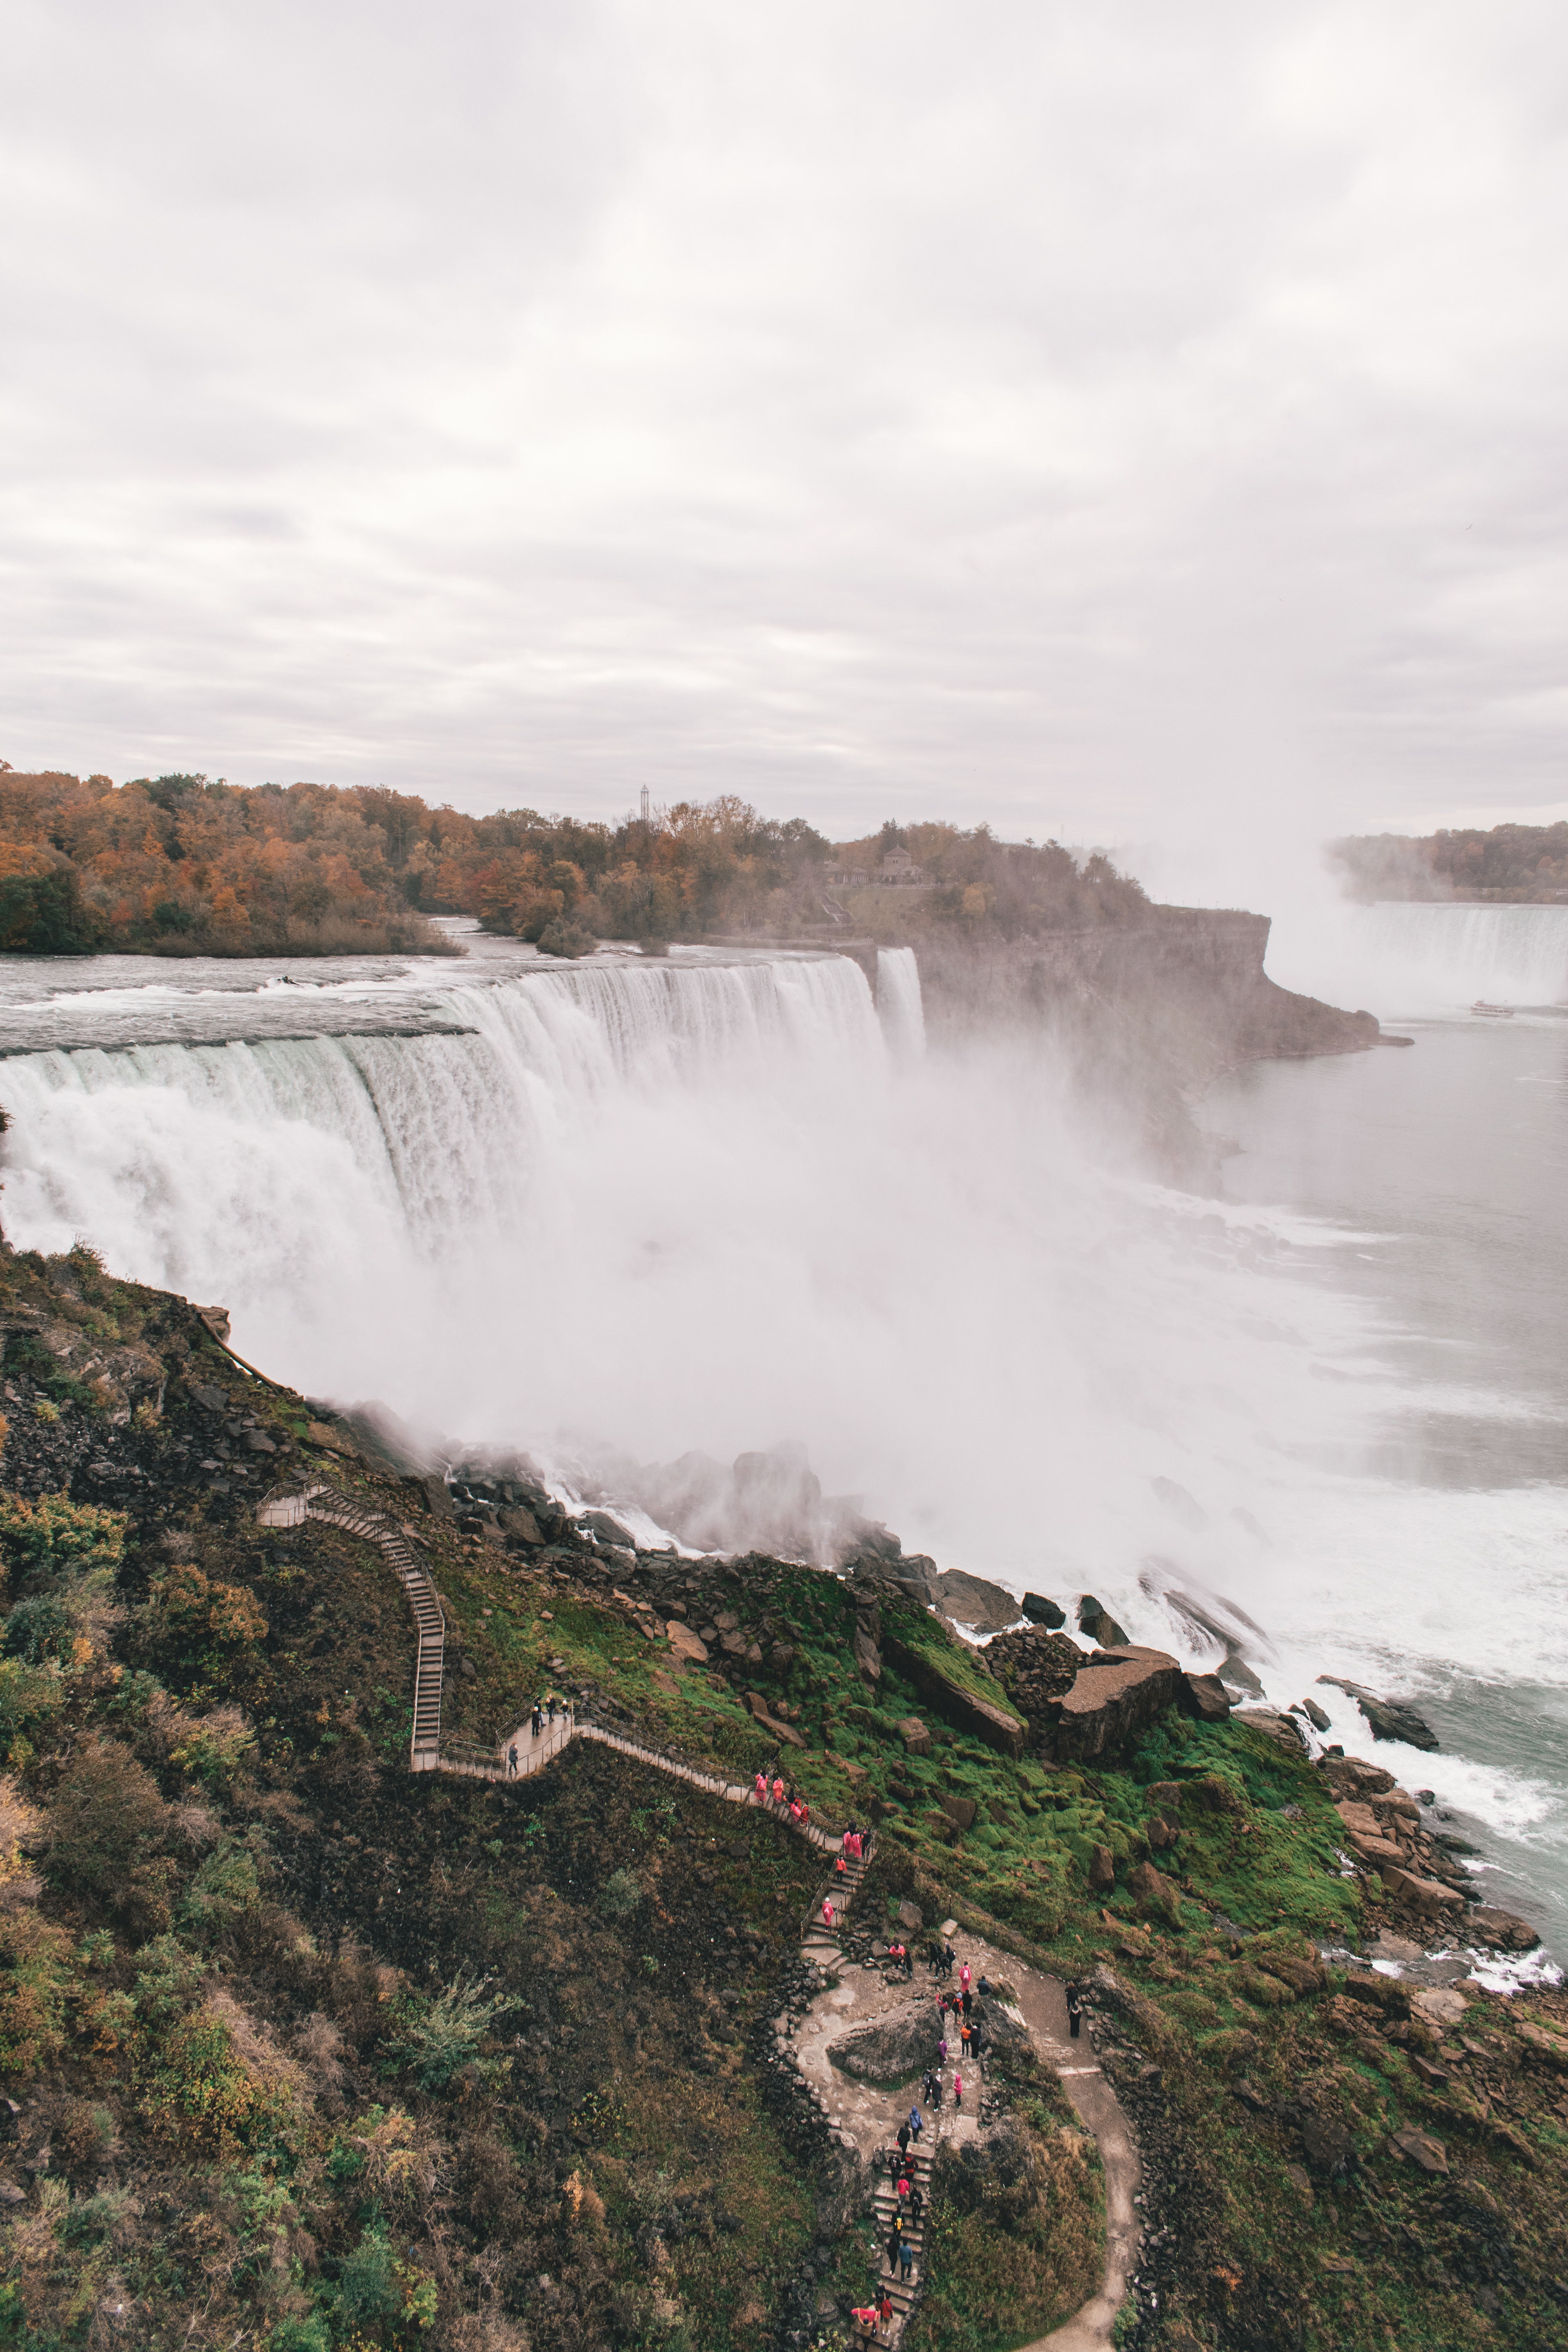
body of water, waterfall, water, water resources, atmospheric phenomenon, sky, watercourse, sea, river, coast, water feature, vacation, geological phenomenon, tourism, coastal and oceanic landforms, cloud, cliff, rapid, ocean, terrain, headland, wave, national park, state park, autumn, escarpment